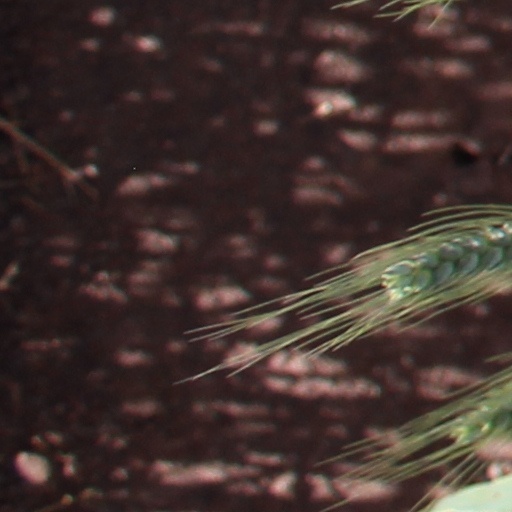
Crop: wheat